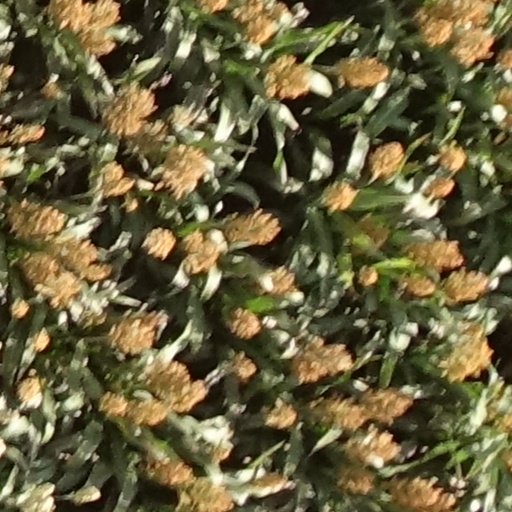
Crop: sorghum